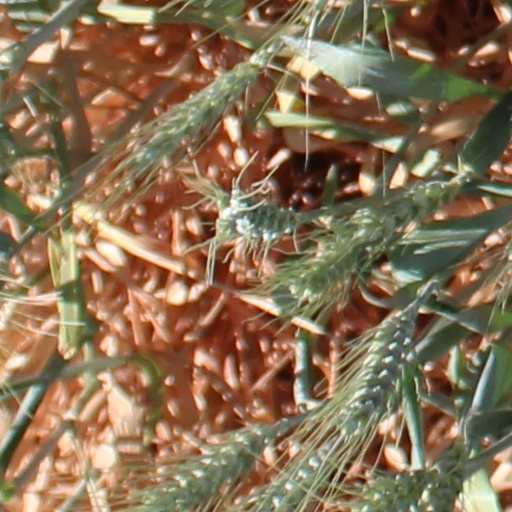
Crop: wheat